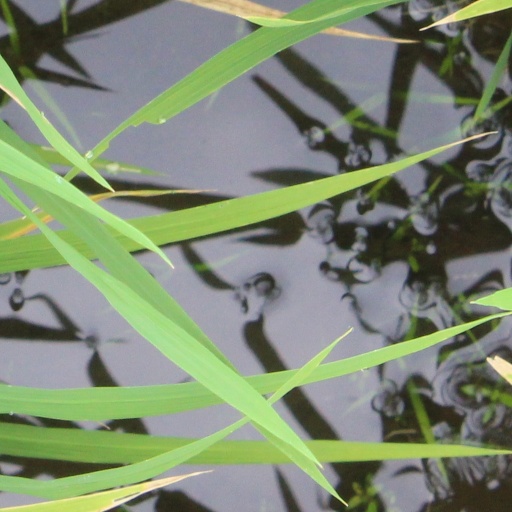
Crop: rice